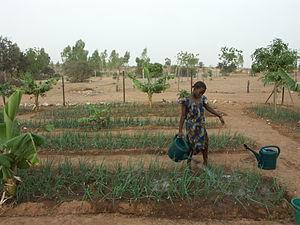
Diébédo Francis Kéré, né en 1965 à Gando, est un architecte burkinabé.